Postage stamps and postal history of Singapore

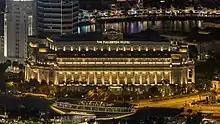
The former General Post Office building, now the Fullerton Hotel

During the 1850s, the post office, then known as the General Post Office (GPO), moved in 1854 to its own building near City Hall, on the banks of the Singapore River, to cope with the growing mail volumes. However, despite the building being much more spacious, its location was often a source of complaints by locals. This was largely due to its location being on the other side of the river of the business district, therefore making visits to the post office rather inconvenient as the river had to be crossed by boat. To alleviate these concerns, a footbridge was built in 1856 across the river and a 1/4 cent coin toll was charged. This bridge was eventually replaced from 1869 by the Cavenagh Bridge, which remains today.